Adolph Kiefer

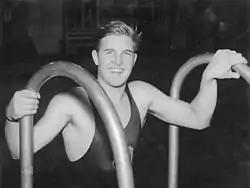
Kiefer in Vienna in 1935

Adolph Gustav Kiefer (June 27, 1918 – May 5, 2017) was an American competition swimmer who swam for the University of Texas, a 100-meter gold medalist in the 1936 Summer Olympics, and a former world record-holder in numerous backstroke events. He was the first person in the world to break the one-minute mark in the 100-yard backstroke. Kiefer was also an inventor of new products related to aquatics competition and a founder of Adolph Kiefer and Associates, a swimming equipment company, in 1947.